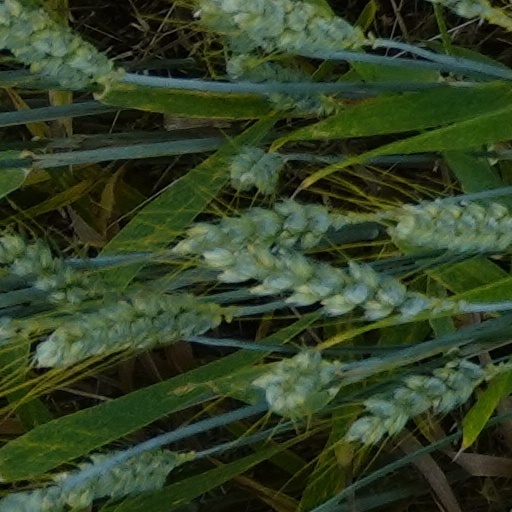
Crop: wheat